A Play for a Passenger

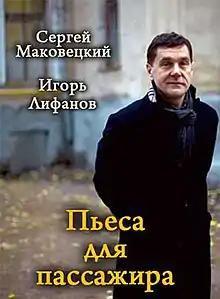
Film poster

A Play for a Passenger (translit. Pyesa dlya passazhira) is a 1995 Russian drama film directed by Vadim Abdrashitov. It was entered into the 45th Berlin International Film Festival where it won the Silver Bear.